Antenna farm

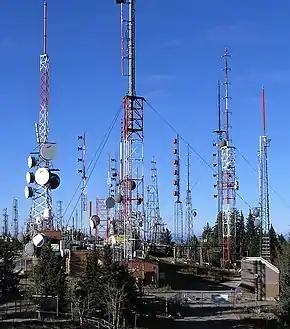
Antenna farm on Sandia Peak near Albuquerque, New Mexico, USA

An antenna farm, satellite dish farm or dish farm is an area dedicated to television or radio telecommunications transmitting or receiving antenna equipment, such as C, K or K band satellite dish antennas, UHF/VHF/AM/FM transmitter towers or mobile cell towers. The history of the term "antenna farm" is uncertain, but it dates to at least the 1950s.